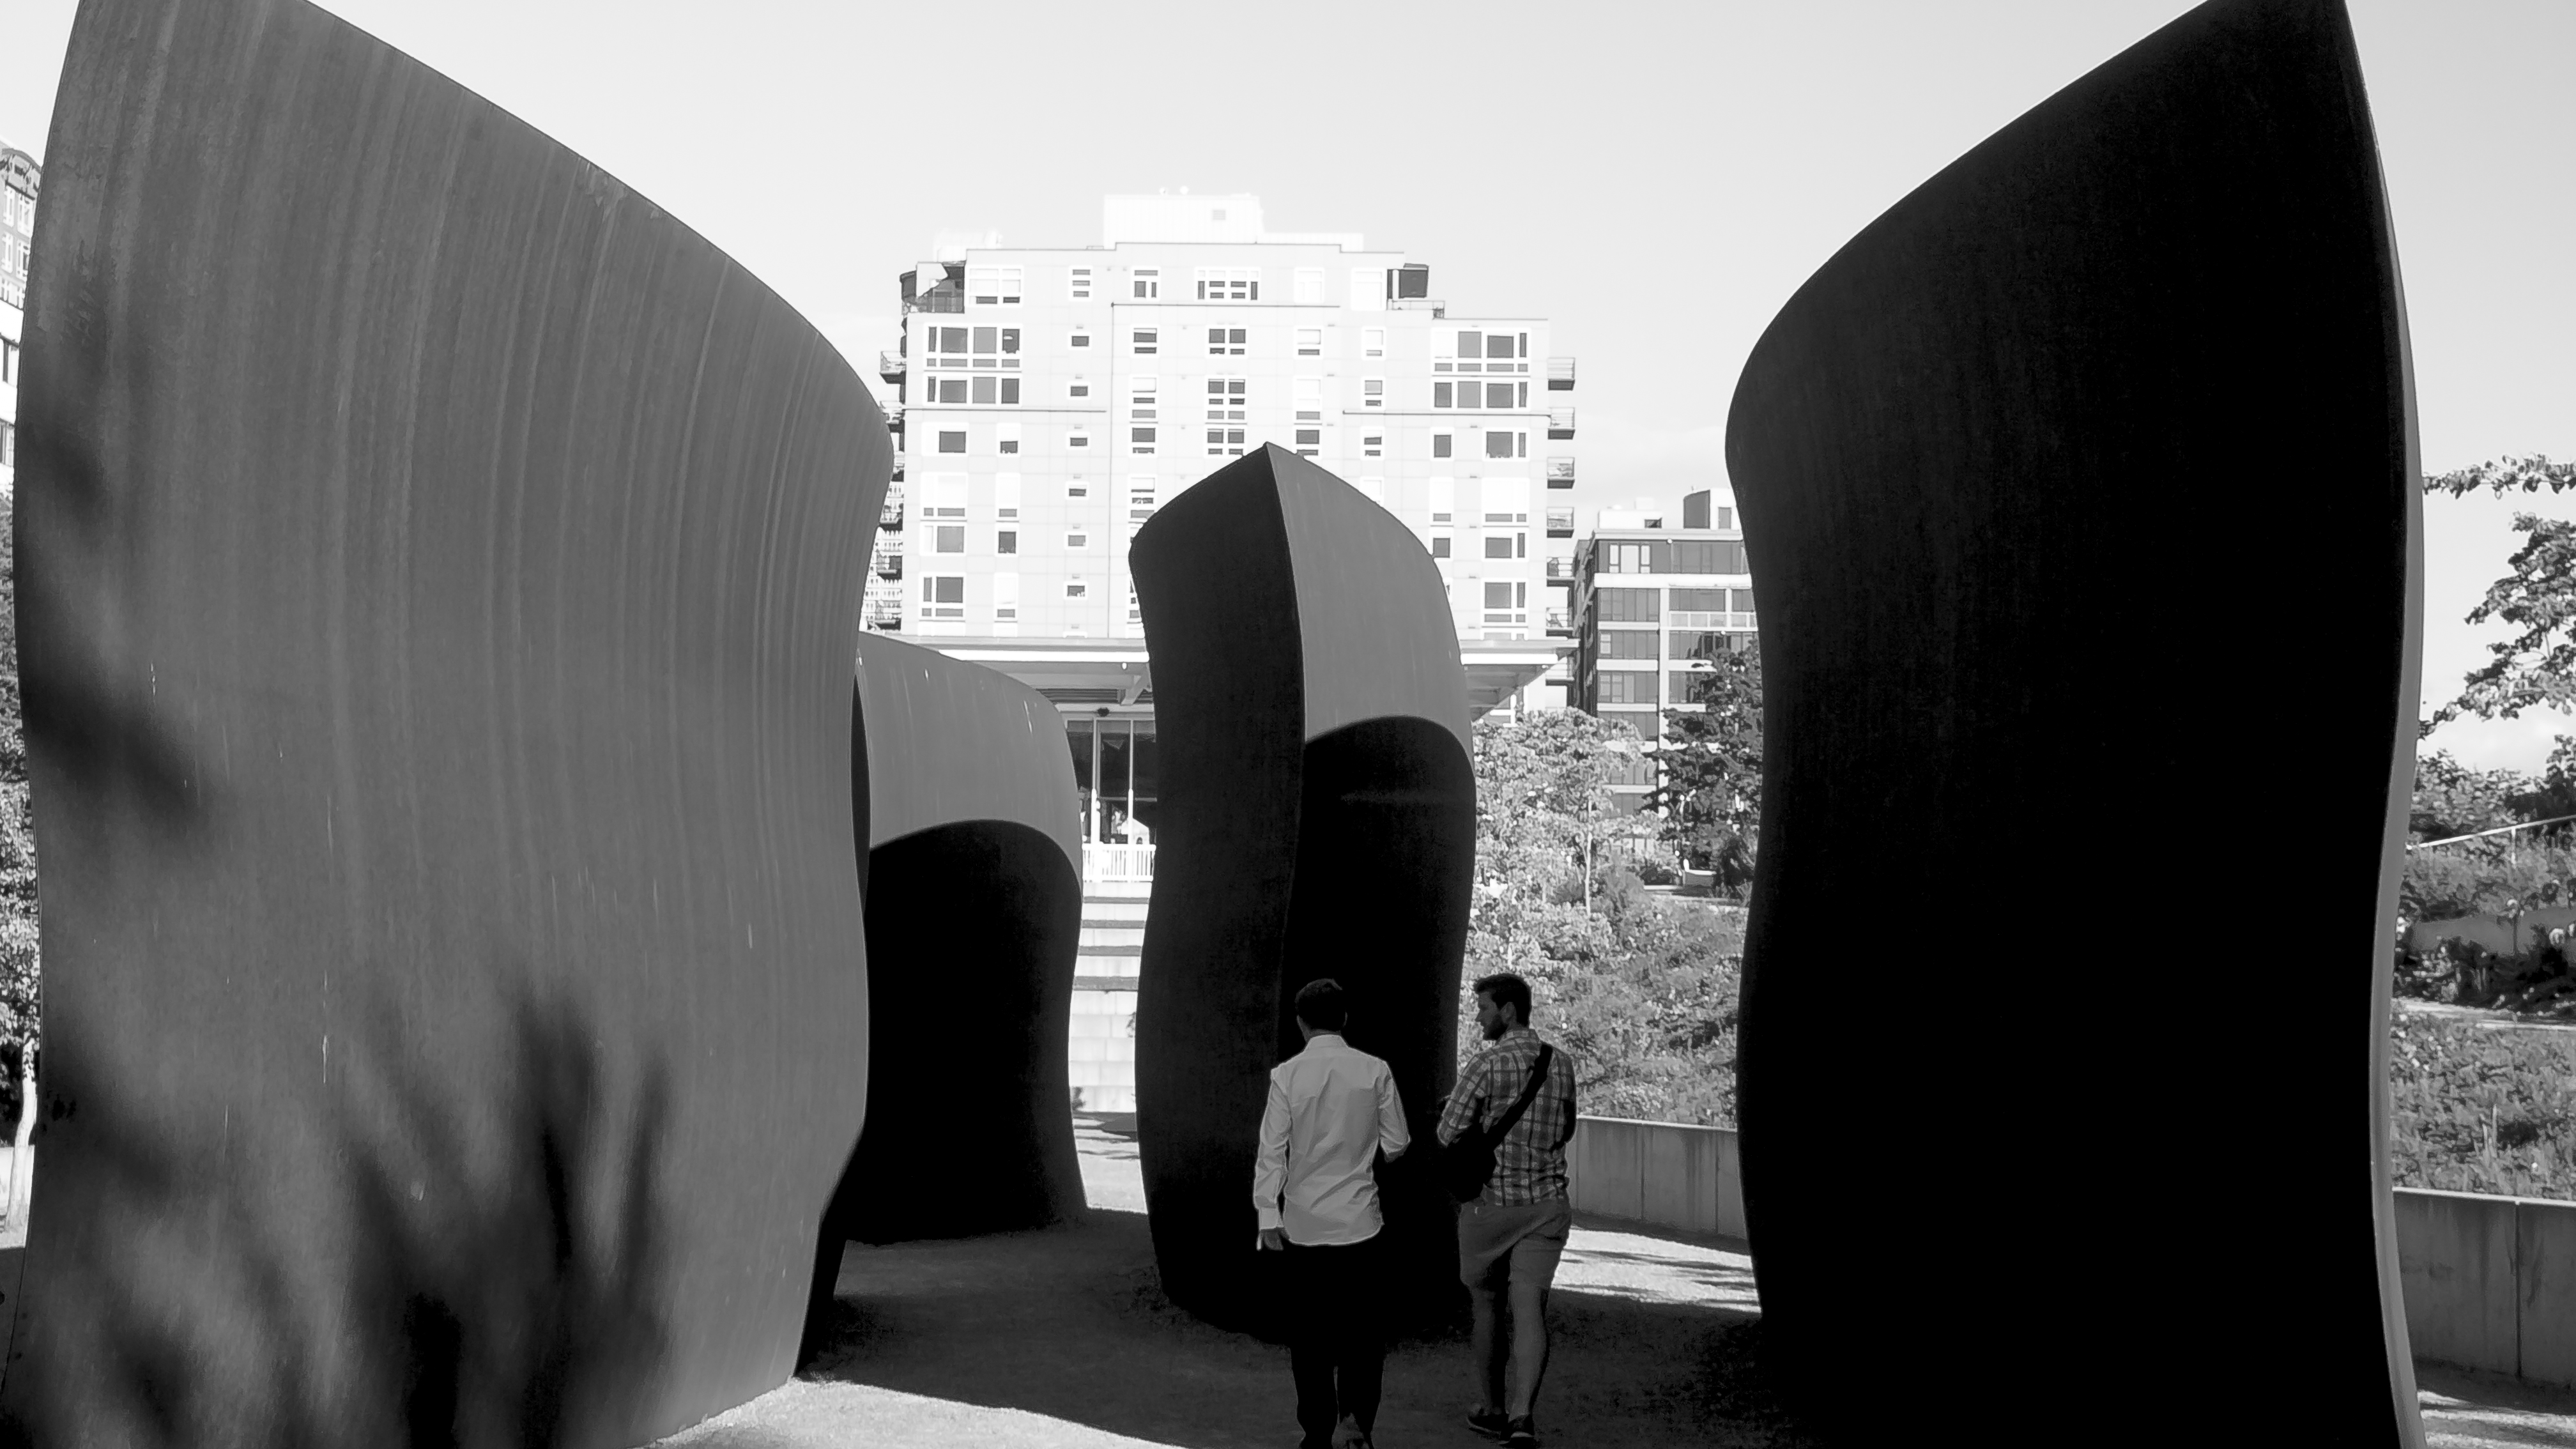
light, black and white, architecture, white, photography, monument, park, artistic, black, monochrome, washington, seattle, sculpture, creativecommons, art, lines, shadows, curves, photograph, snapshot, image, bill, gates, shape, olympic, ampitheater, monochrome photography